Come on Danger

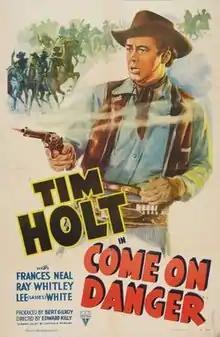
Theatrical release poster

Come on Danger is a 1942 American Western film directed by Edward Killy. It was a remake of a 1932 Tom Keene film. The story was bought for Holt in June 1941.